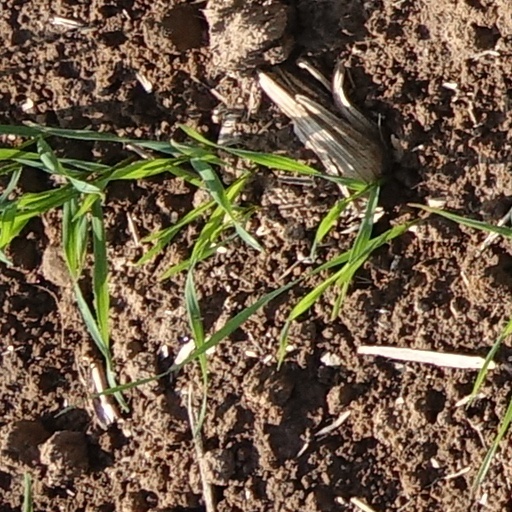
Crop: wheat